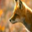
Label: fox